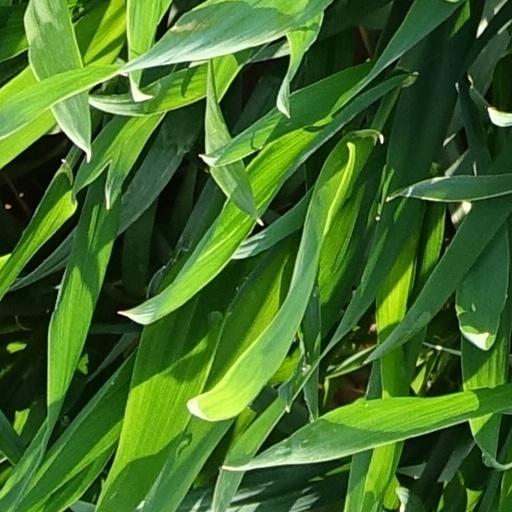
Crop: wheat